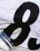
Number: 8